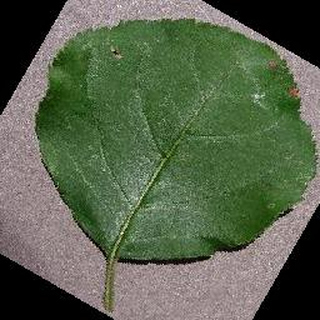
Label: apple_black_rot